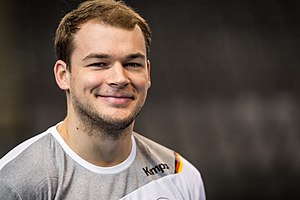
Paul Drux
Paul Drux er en tysk håndboldspiller, som spiller i Füchse Berlin og på Tysklands herrehåndboldlandshold.